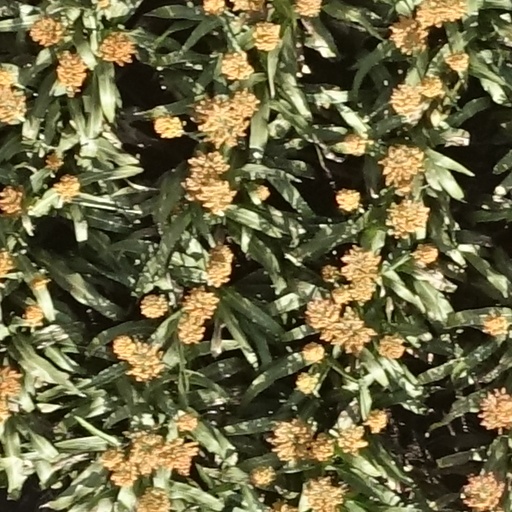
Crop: sorghum